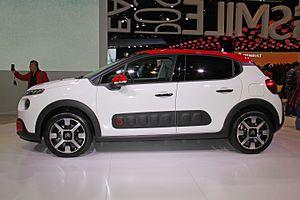
L'édition 2016 du Mondial de l’automobile de Paris est un salon international de l'automobile qui s'est tenu du 1ᵉʳ au 16 octobre 2016 au Parc des expositions de la porte de Versailles, à Paris.